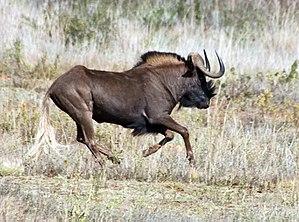
Le parc national des Zèbres de montagne est un parc national sud-africain situé dans la province du Cap-Oriental. Créé en juillet 1937, il couvre 284,12 km².
Le gnou noir ou gnou à queue blanche est une espèce de gnou de la famille des bovidés qui semble ne plus exister à l'état sauvage que dans les réserves d'Afrique du Sud où sa population est stable voire croissante. Très grégaire, il vit en troupes importantes de 10 à 50 individus.
Voici la liste de quelques artiodactyles par population.